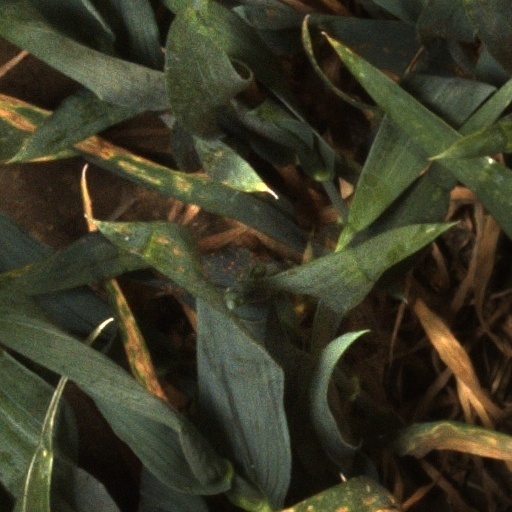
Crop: wheat